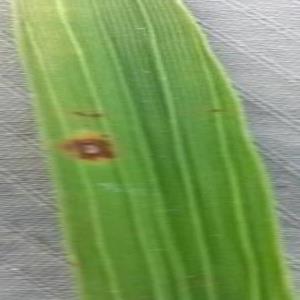
Disease: Brownspot